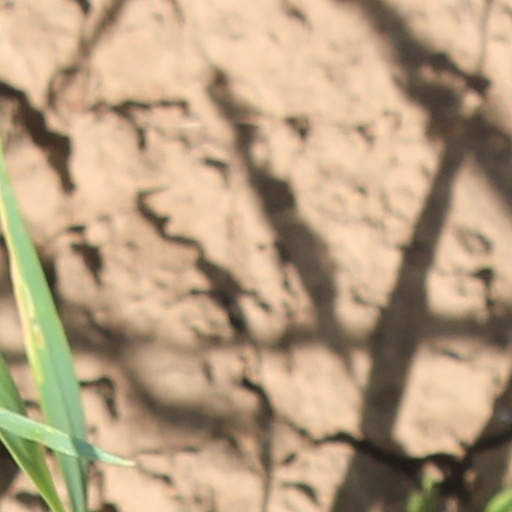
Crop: wheat